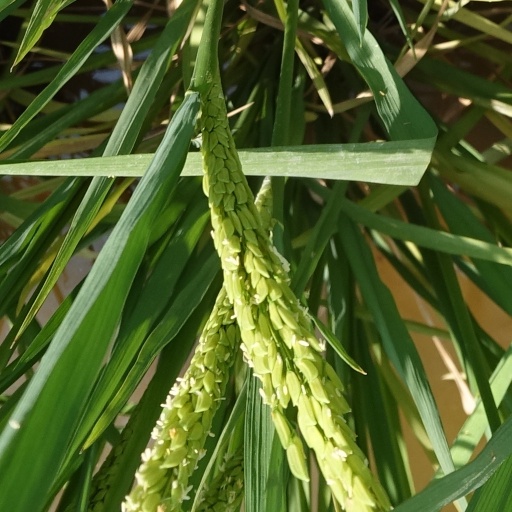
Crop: rice